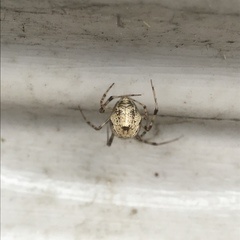
Species: Parasteatoda_tepidariorum